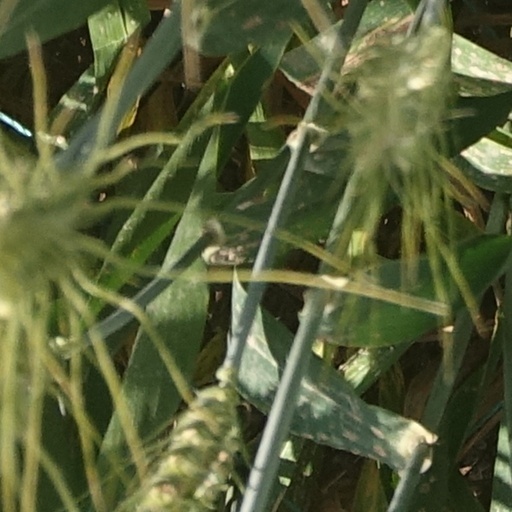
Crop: wheat